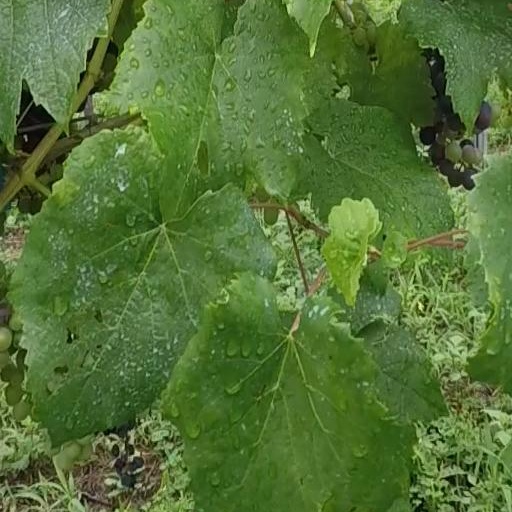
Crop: grape